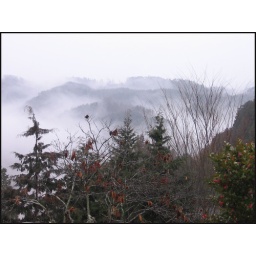
03 clouds in the mountains